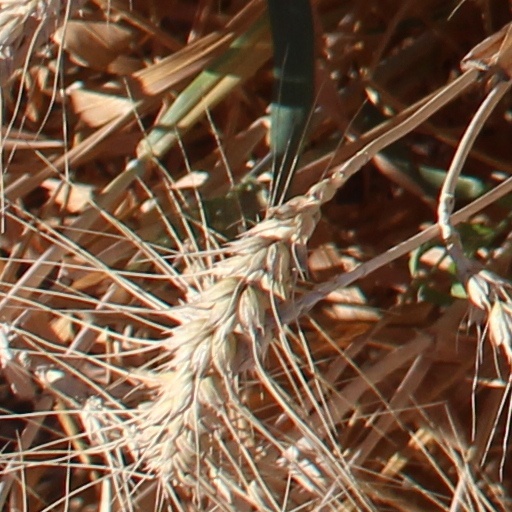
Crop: wheat